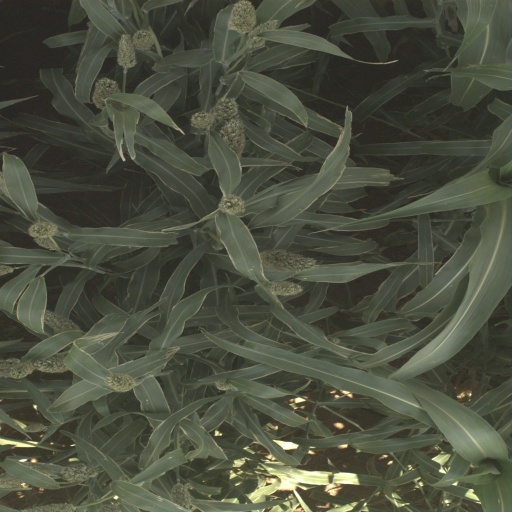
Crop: sorghum